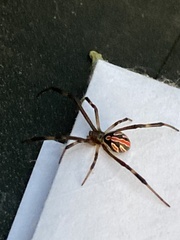
Species: Lactrodectus_hesperus